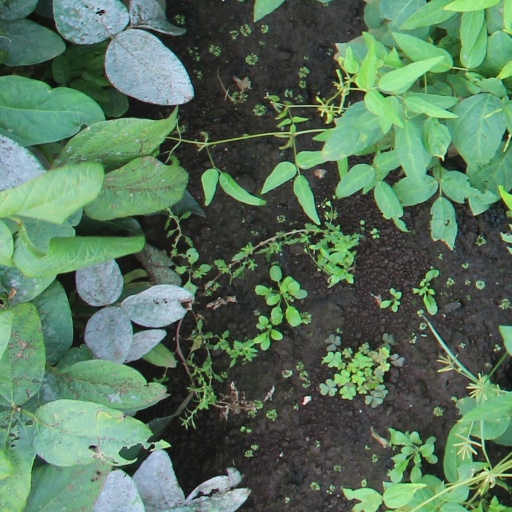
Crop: soybean